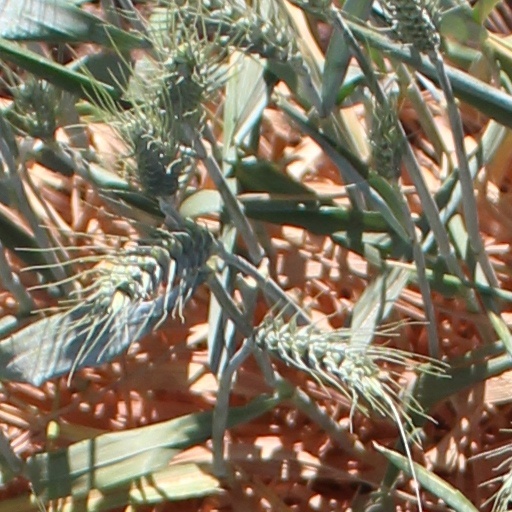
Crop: wheat